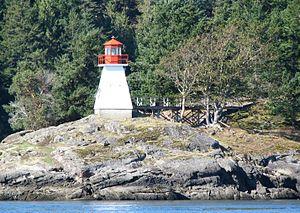
Le phare de Portlock Point est un phare situé sur Prevost Island entre l'île Mayne et l'île Saltspring sur la côte sud-est de l'île de Vancouver, dans le District régional de la Capitale, au Canada.